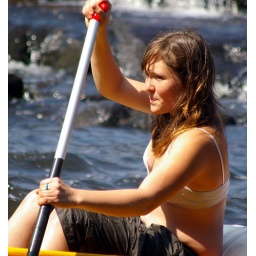
31 Vyssi Brod 13.8.07 girl in a boat 2